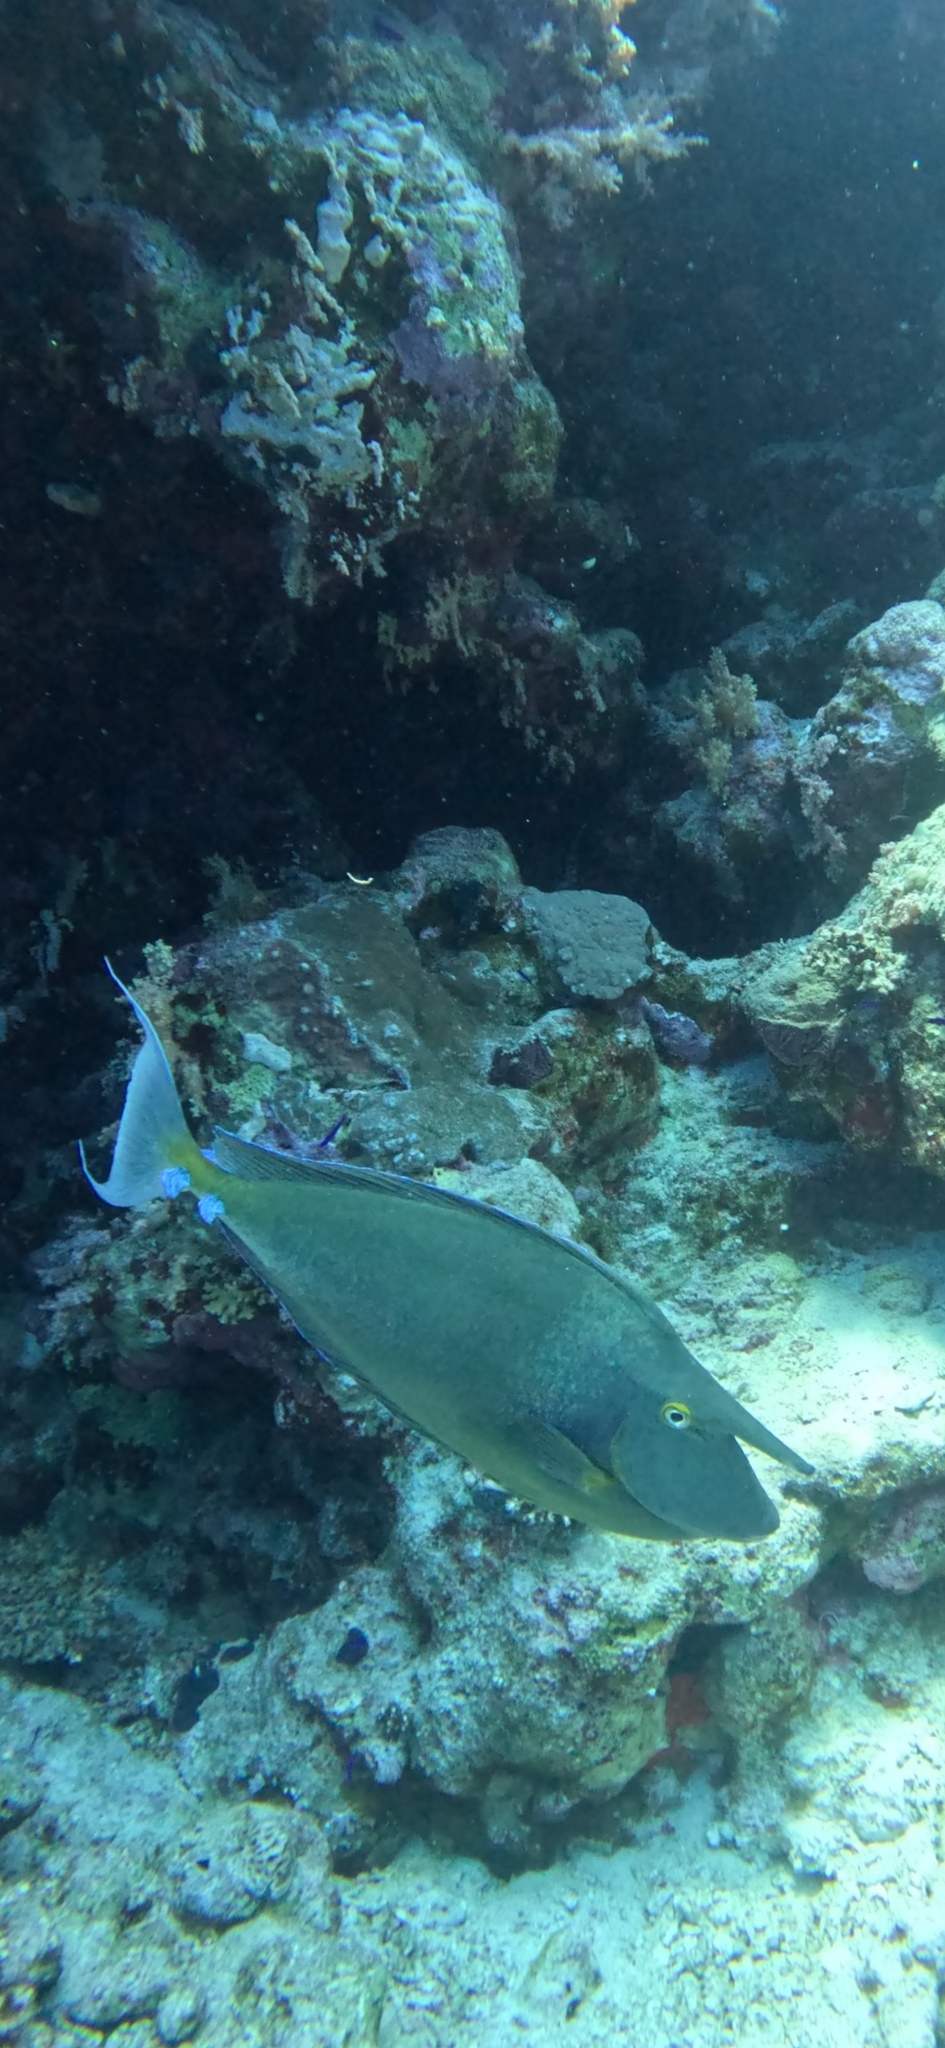
Naso unicornis (Bluespine Unicornfish)